Moonzie

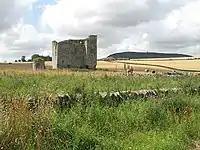
Lordscairnie Castle

Antiquities within the parish include Lordscairnie Castle and Colluthie House, at the foot of Colluthie Hill.